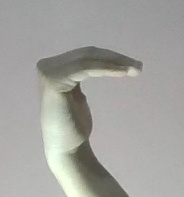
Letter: haa